Clay MacCauley

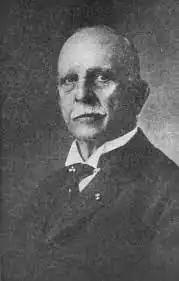
Photo of Clay MacCauley in his old age

Clay MacCauley (1843 – 1925) was an American Civil War veteran, Unitarian minister, pioneering American missionary in Japan, author of several books, head of the Senshin Sakuin School for advanced learning in Japan, and organizing leader of the American Association of Tokyo. MacCauley was admired for his bravery during the Civil War as one of the 75,000 soldiers who fought for the union. Clay also made lasting impacts as a Unitarian minister all around the United States including Detroit, Washington DC, and New York.